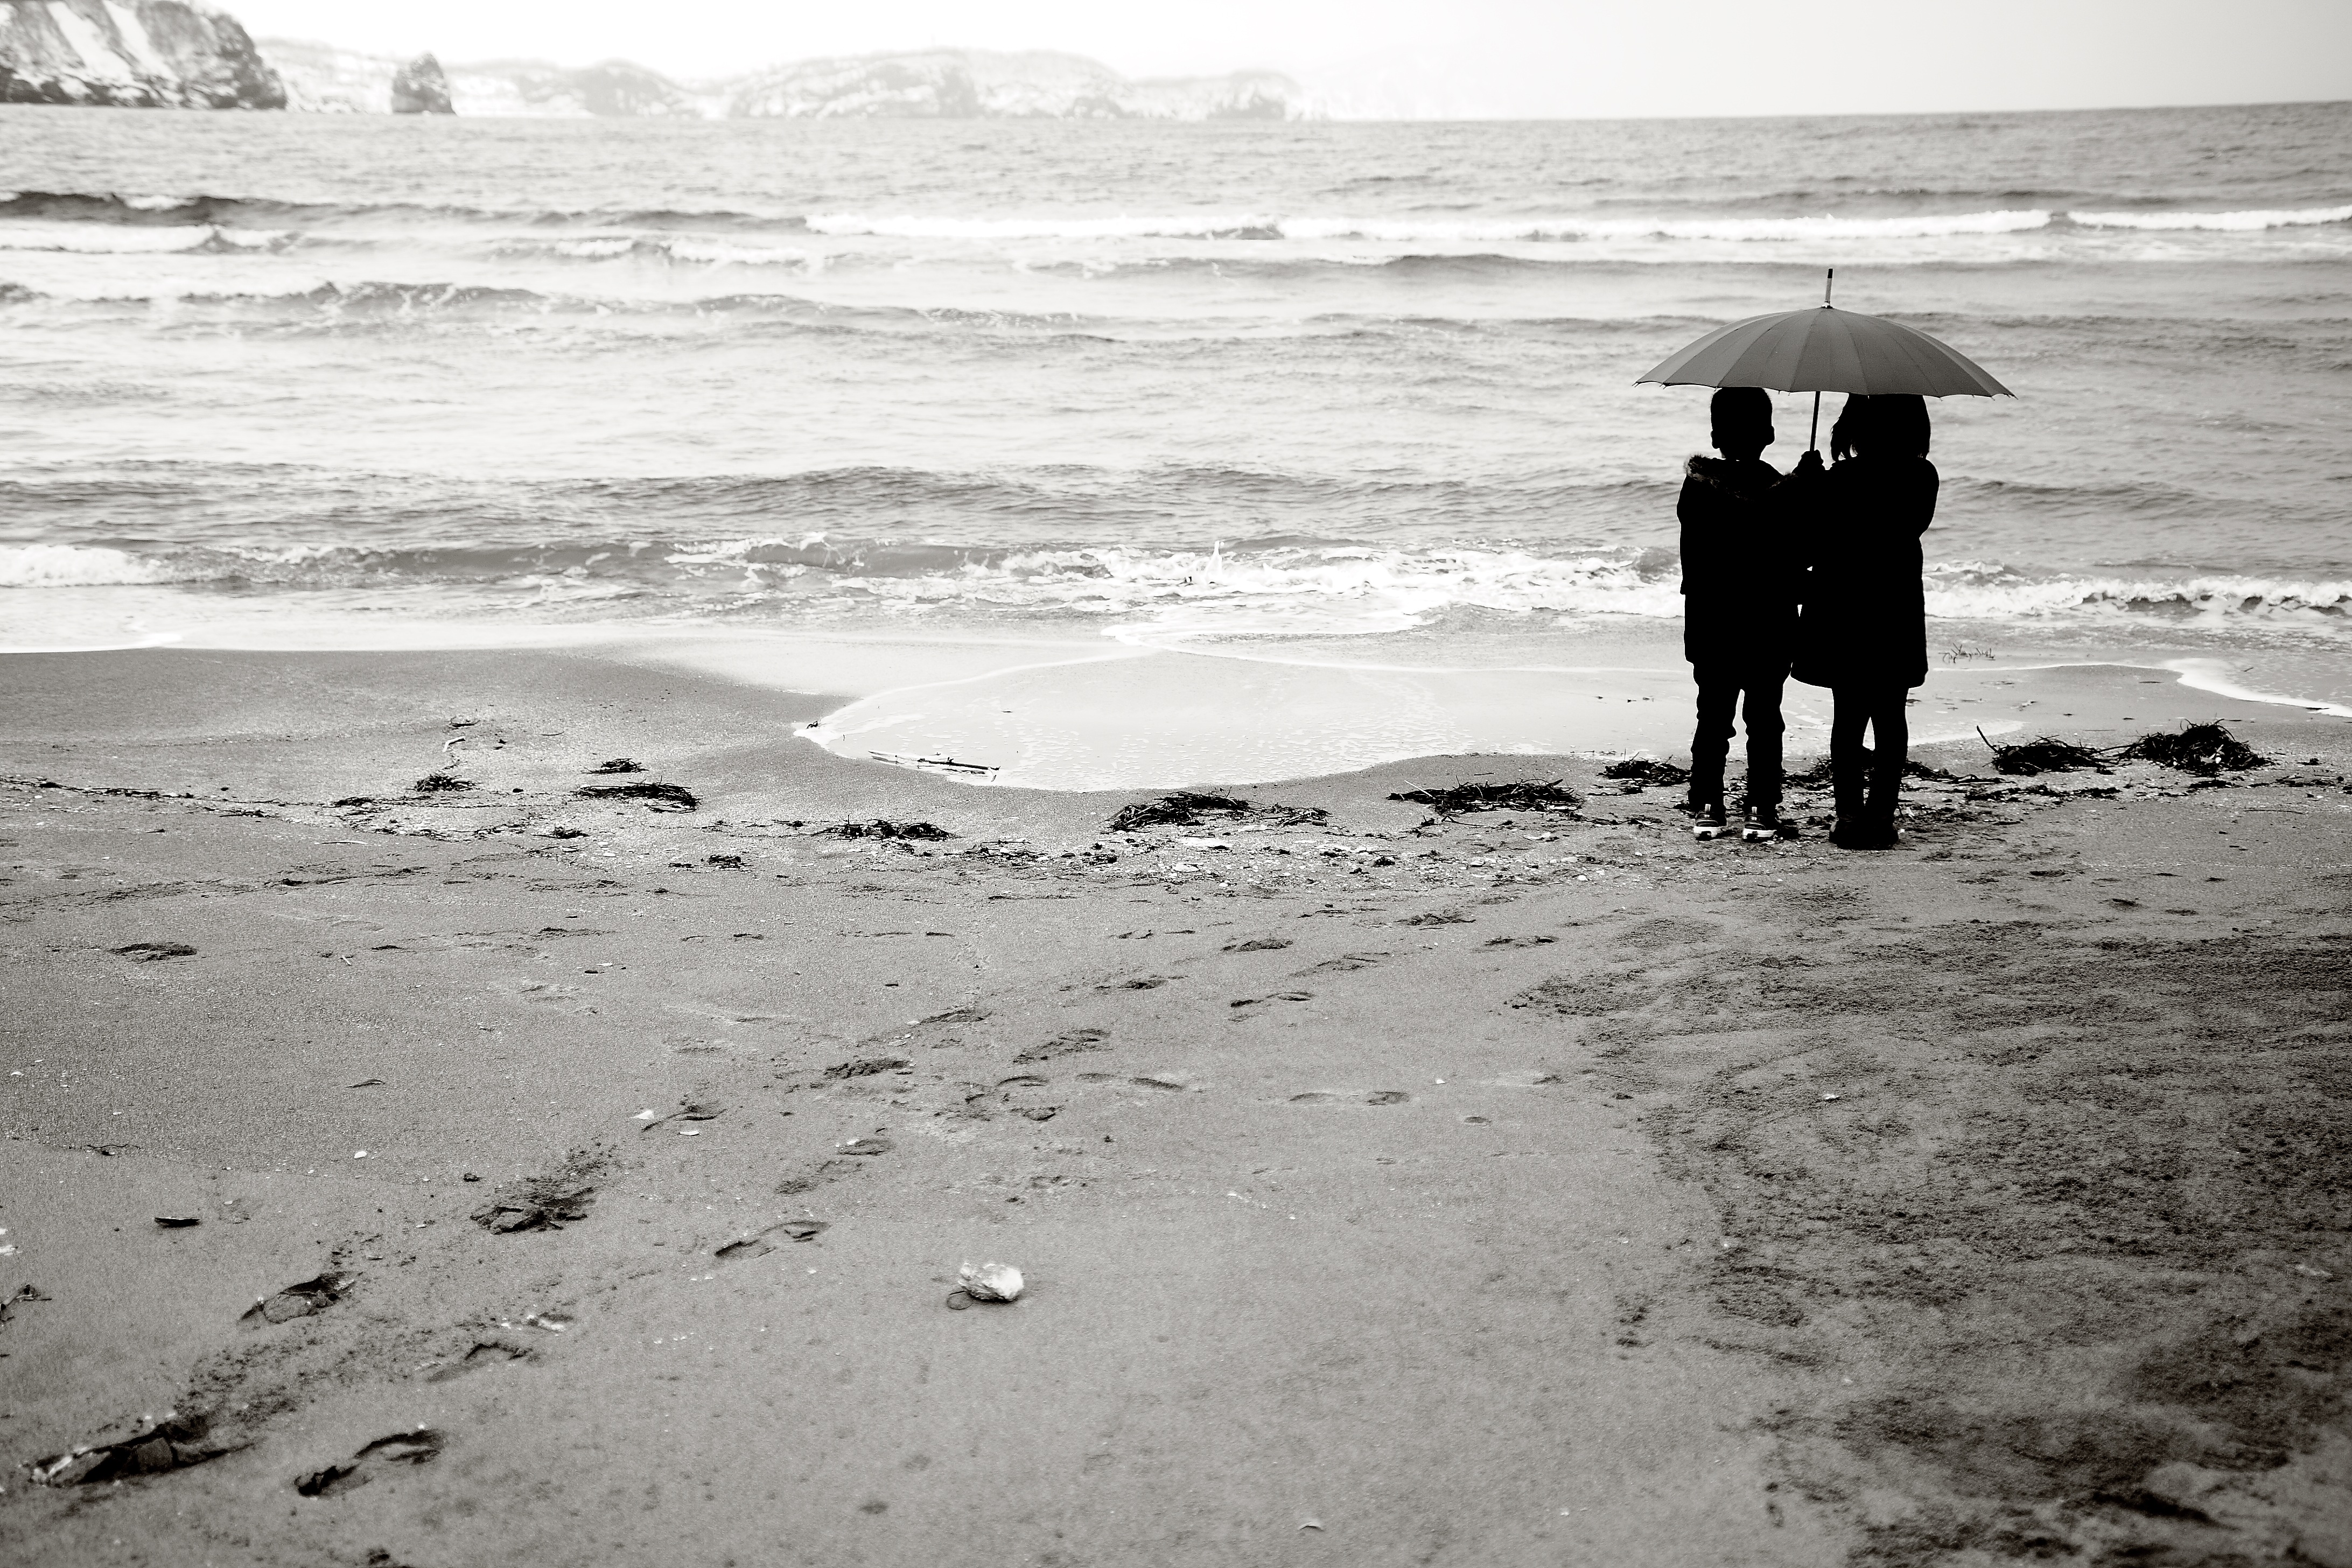
beach, sea, coast, sand, rock, ocean, horizon, winter, black and white, white, shore, wave, boy, umbrella, bay, monochrome, body of water, footprints, sandy, girls, children, monochrome photography, mudflat, wind wave, share an umbrella